Reid–Woods House

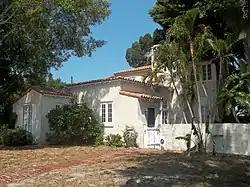

Reid-Woods House is a Mediterranean Revival-style house located at 373 Whitfield Avenue in the Whitfield Estates subdivision in the southern part of Manatee County, Florida. Built c. 1926, it was listed on the National Register of Historic Places in 2000.